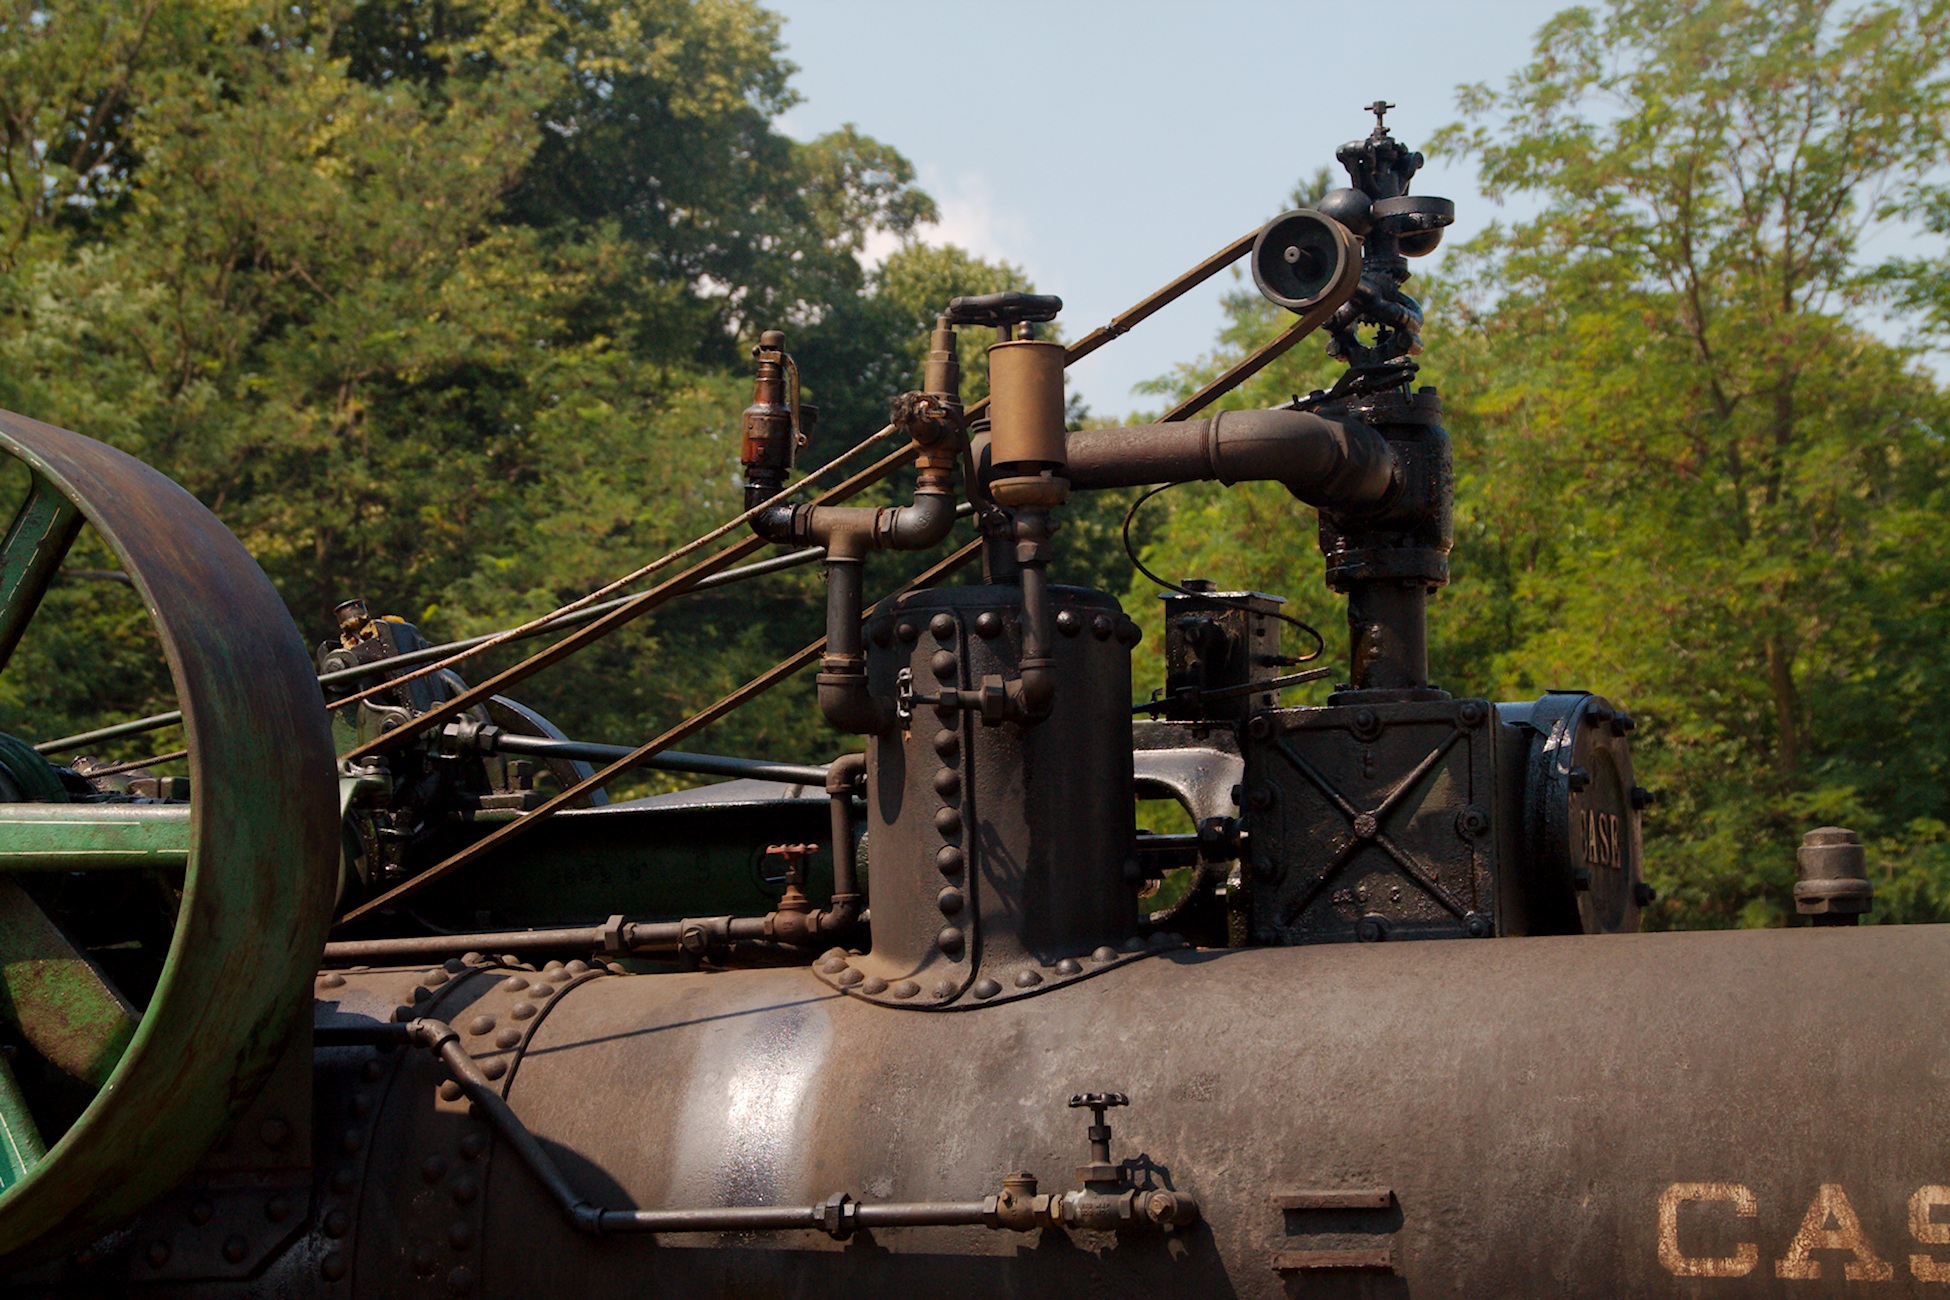
work, tractor, military, transport, vehicle, agriculture, weapon, machines, steam engine, cannon, tractors, construction equipment